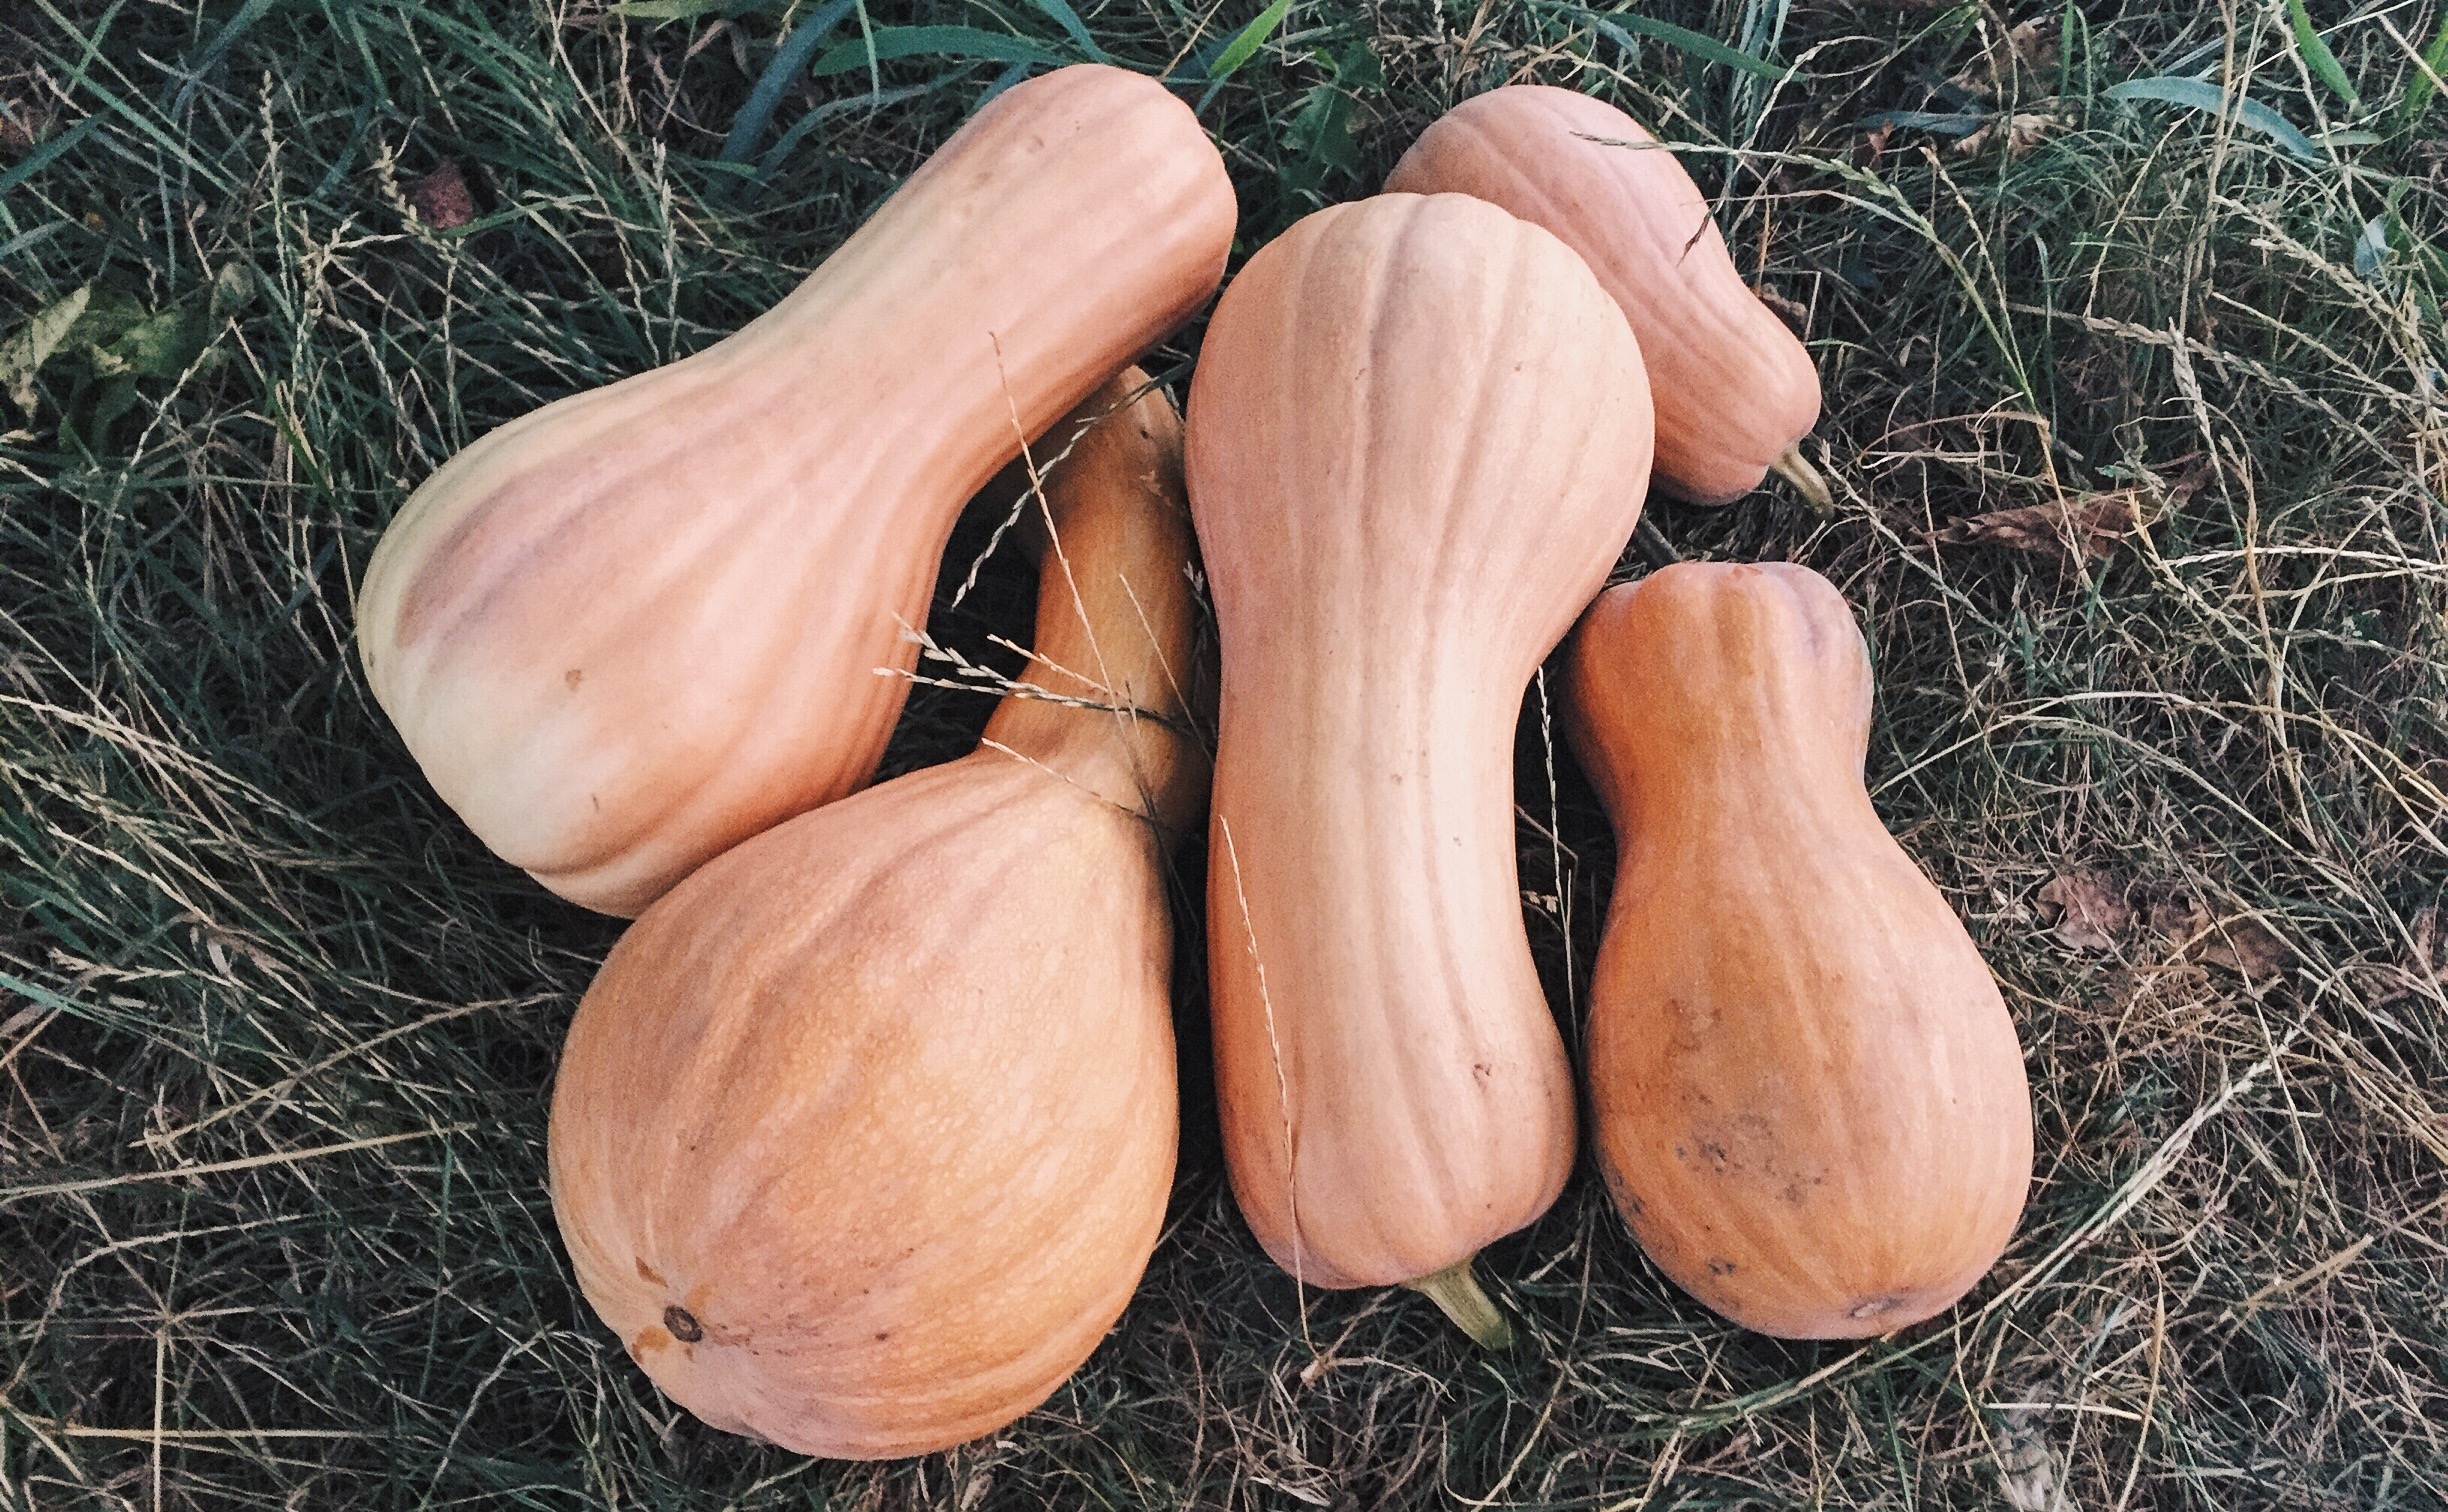
hand, tree, nature, plant, wood, leaf, flower, summer, orange, food, harvest, produce, vegetable, pumpkin, soil, gourd, vegetables, dacha, carving, cucurbita, flowering plant, land plant, penny bun